Non-random segregation of chromosomes

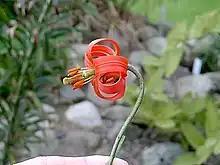
Lilium callosum

Since Catcheside only studied male meiosis, which usually gives rise to four fertile daughter cells, it cannot be concluded that non-random segregation contributes to the accumulation in inheritance that is characteristic of B chromosomes in general. The situation is different in female meiosis, where three of the four daughter nuclei degenerate. In 1957, Hiroshi Kayano described the behaviour of a B chromosome in female meiosis in the Japanese lily species Lilium callosum, which is mostly present only in singular and therefore exists as a univalent. He found that the chromosome is allocated to about 80 % of the future egg cell and is passed on accordingly to 80 % of the offspring.